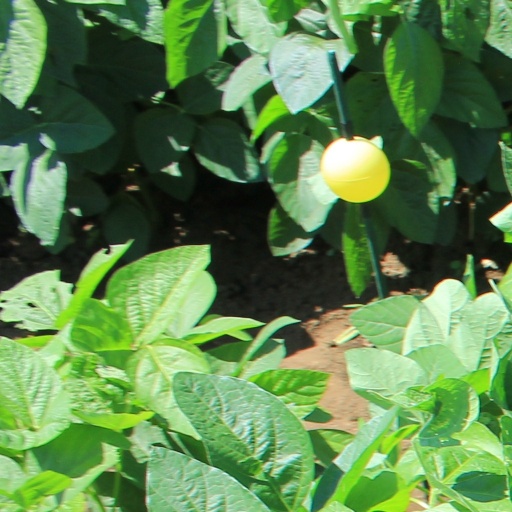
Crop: soybean